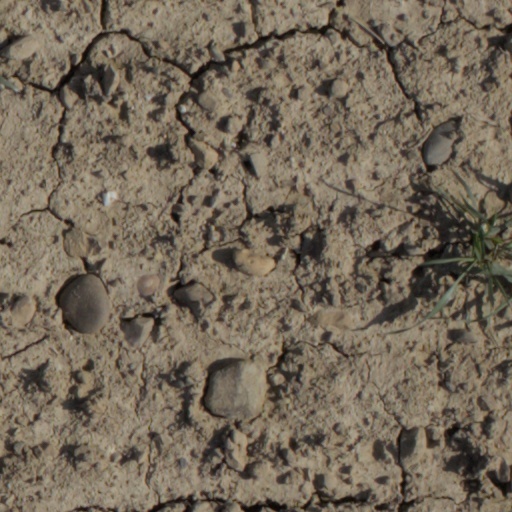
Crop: wheat